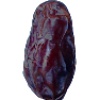
Label: Dates 1